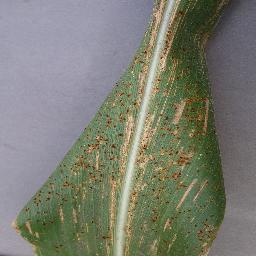
Label: Corn___Cercospora_leaf_spot Gray_leaf_spot